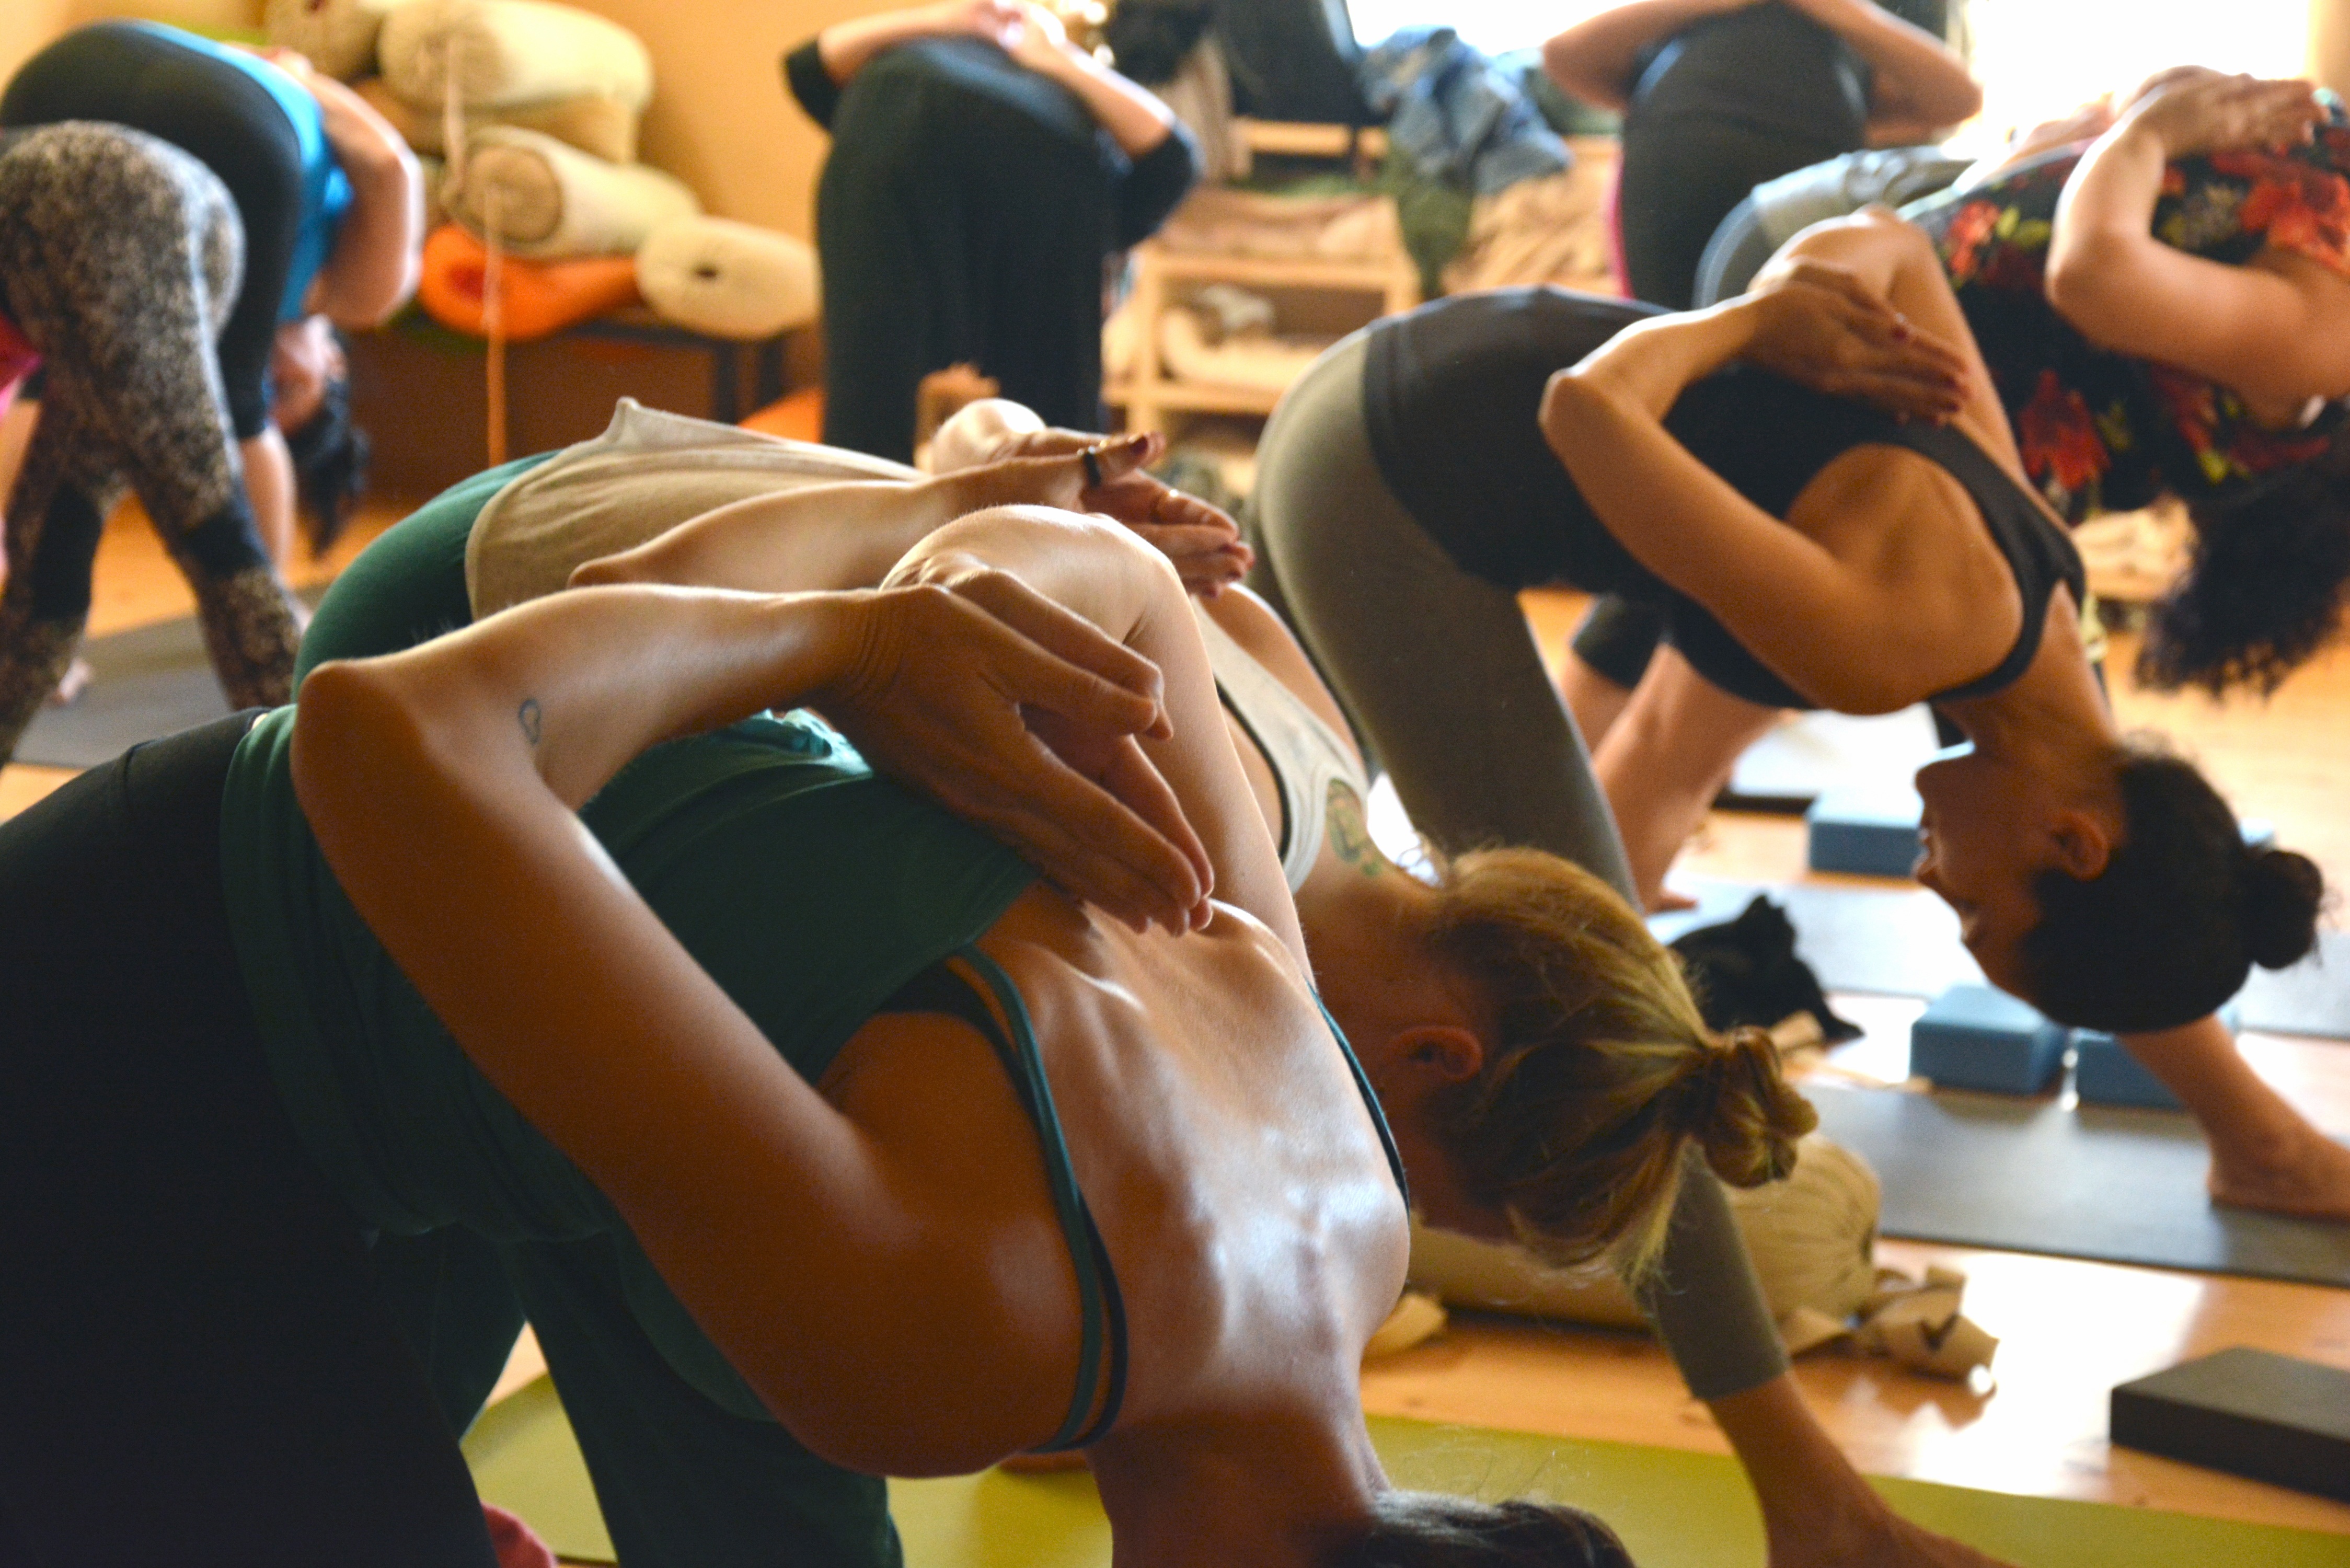
group, female, exercise, fitness, workout, meditation, sports, yoga, pose, posture, wrestling, pilates, physical fitness, freestyle wrestling